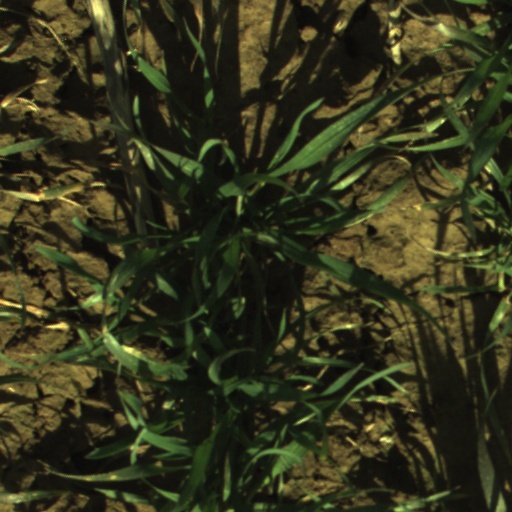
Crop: wheat